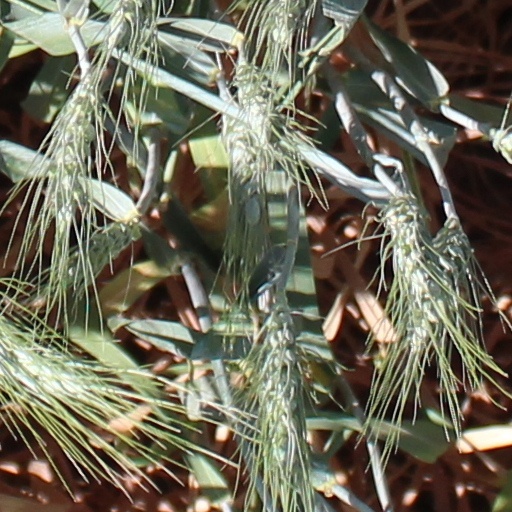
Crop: wheat